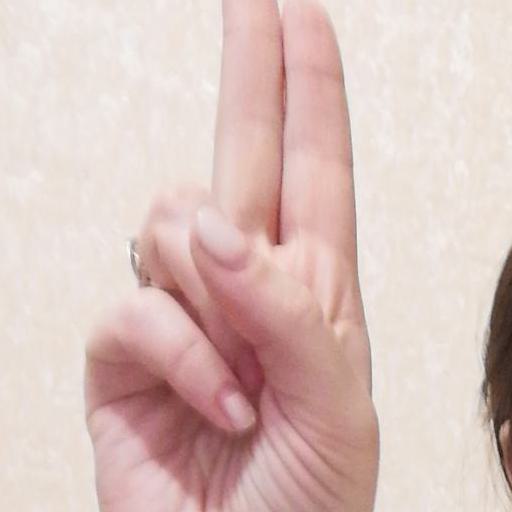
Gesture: two_up